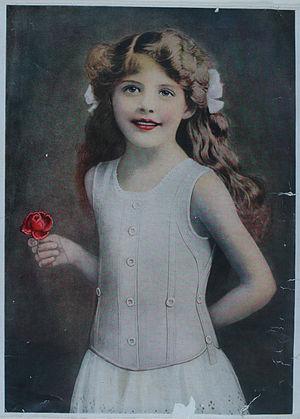
Le corset est un sous-vêtement, principalement féminin, porté du XVIᵉ siècle au XXIᵉ siècle comportant des renforts, comme des baleines, de la cordelette passepoilée ou encore un busc et destiné à modeler le buste suivant des critères esthétiques variables au fil des époques. C'est une pièce de vêtement rigidifiée qui a essentiellement deux buts : d'une part sculpter la taille pour l'adapter au vêtement porté, d'autre part maintenir la poitrine.